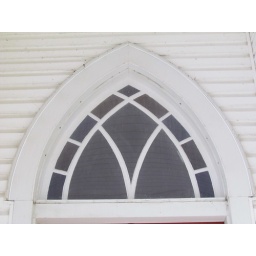
Window above the red door